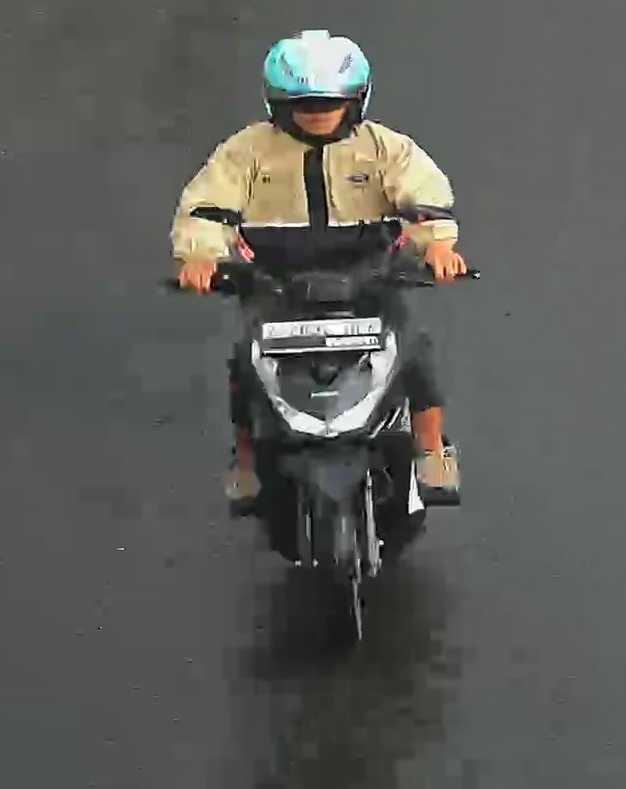
person-with-helmet: 1
person-without-helmet: 0